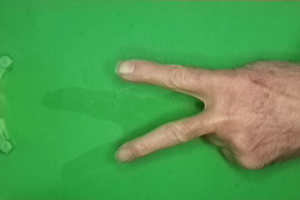
Label: scissors